Zhelev Peak

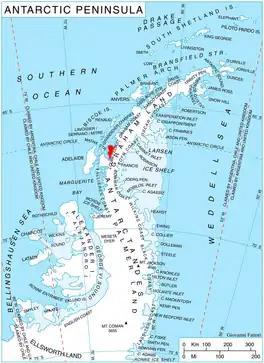
Location of Pernik Peninsula on Loubet Coast, Antarctic Peninsula.

Zhelev Peak is the rocky peak rising to 1759 m on the west coast of Pernik Peninsula, Loubet Coast in Graham Land, Antarctica. The feature has steep and partly ice-free west slopes, and surmounts Lallemand Fjord to the west, Field Glacier to the north and its tributary Narezne Glacier to the northeast, and Haefeli Glacier to the south-southeast.